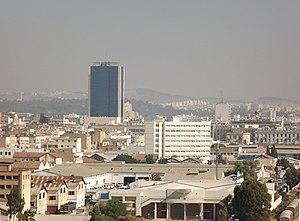
Panorama de Tunis (vue de sidi belhassen)